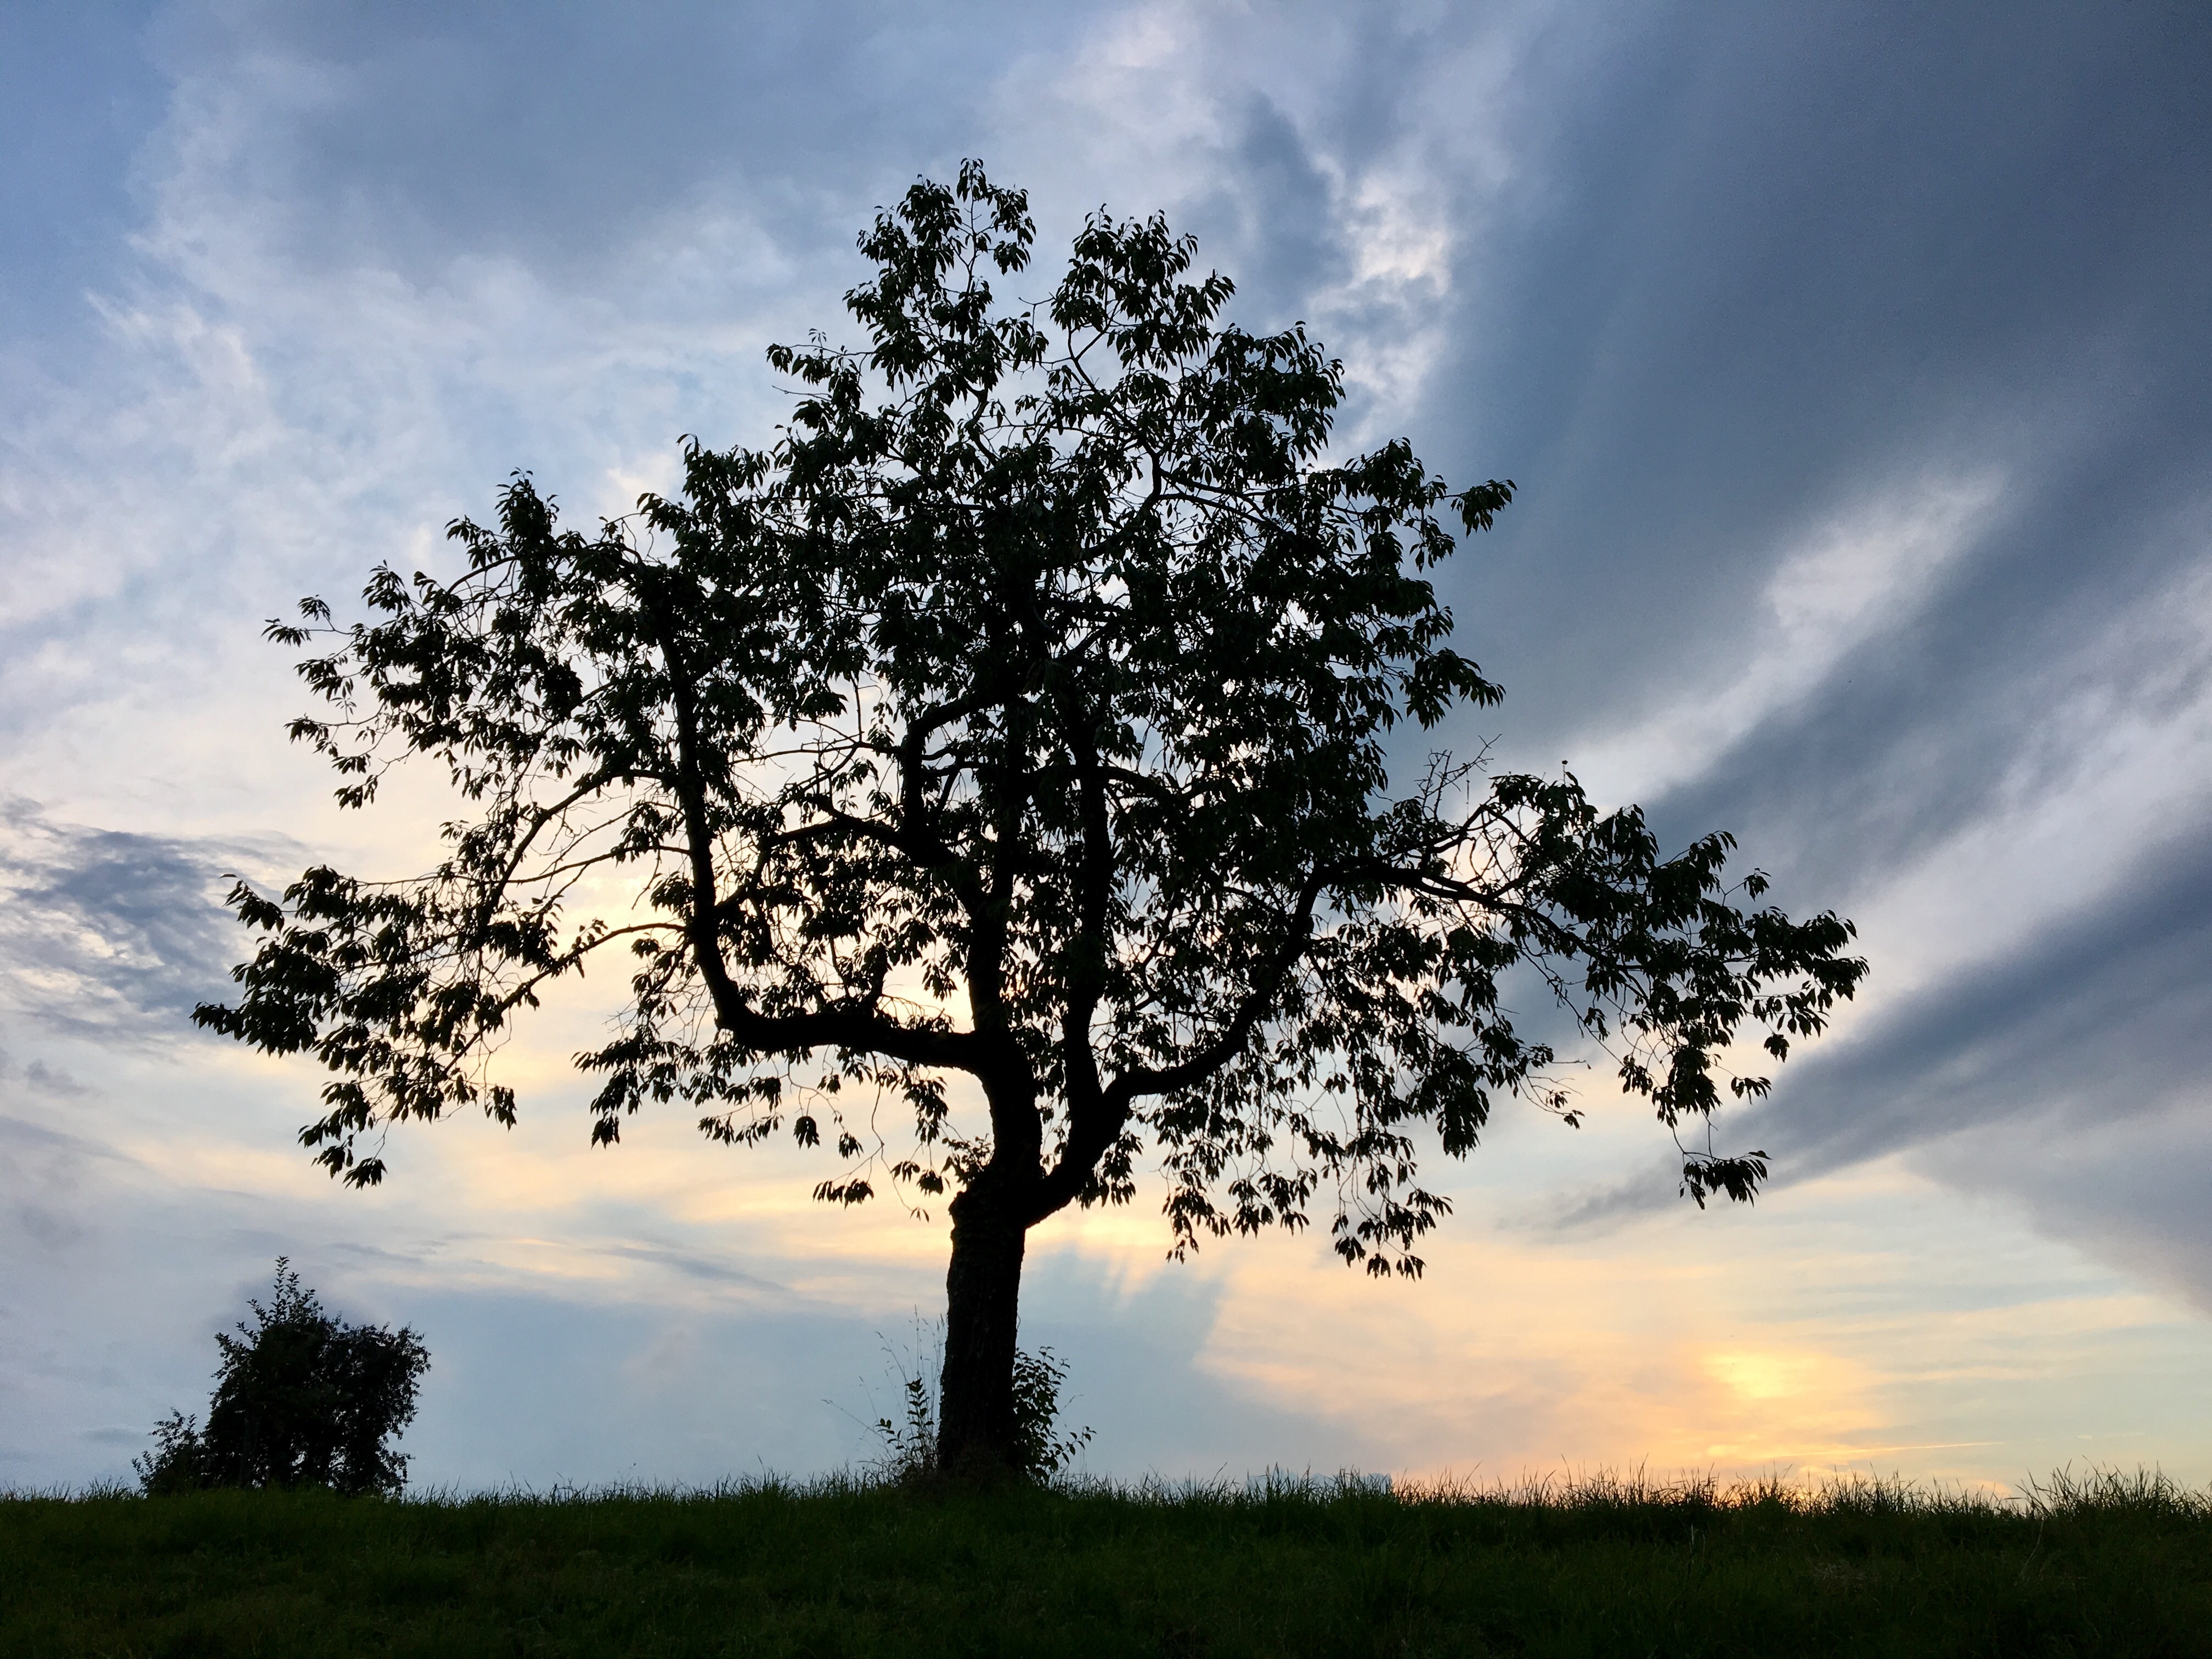
landscape, tree, nature, horizon, branch, silhouette, cloud, plant, sky, sun, sunset, field, sunlight, morning, dawn, dusk, romance, savanna, mood, abendstimmung, woody plant